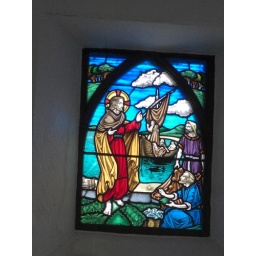
The lovely stained glass window in the chapel on Herm Island